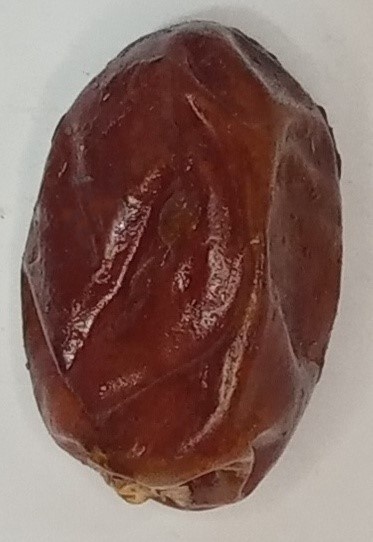
Variety: aseel
Size: large
Grade: grade-1